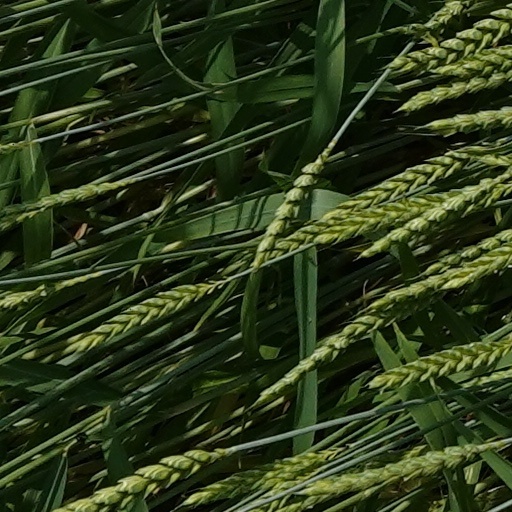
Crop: wheat